Soltau

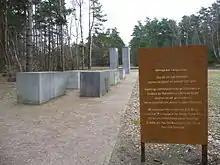
Holocaust Memorial

That same month, prisoners from concentration camps were able to escape from a railway train that had been stopped in Soltau as the result of an Allied air attack. The prisoners were hunted down by members of the Wehrmacht, SS and Hitler Youth, with the help of several townsfolk, and 92 of them were shot dead. A few townspeople, by contrast, risked their own lives by providing the escapees with food and clothing. The post-war trials of those who took part ended in acquittals due to the lack of evidence. Consequently, all that could be recorded were several confirmed killings, but not murders.